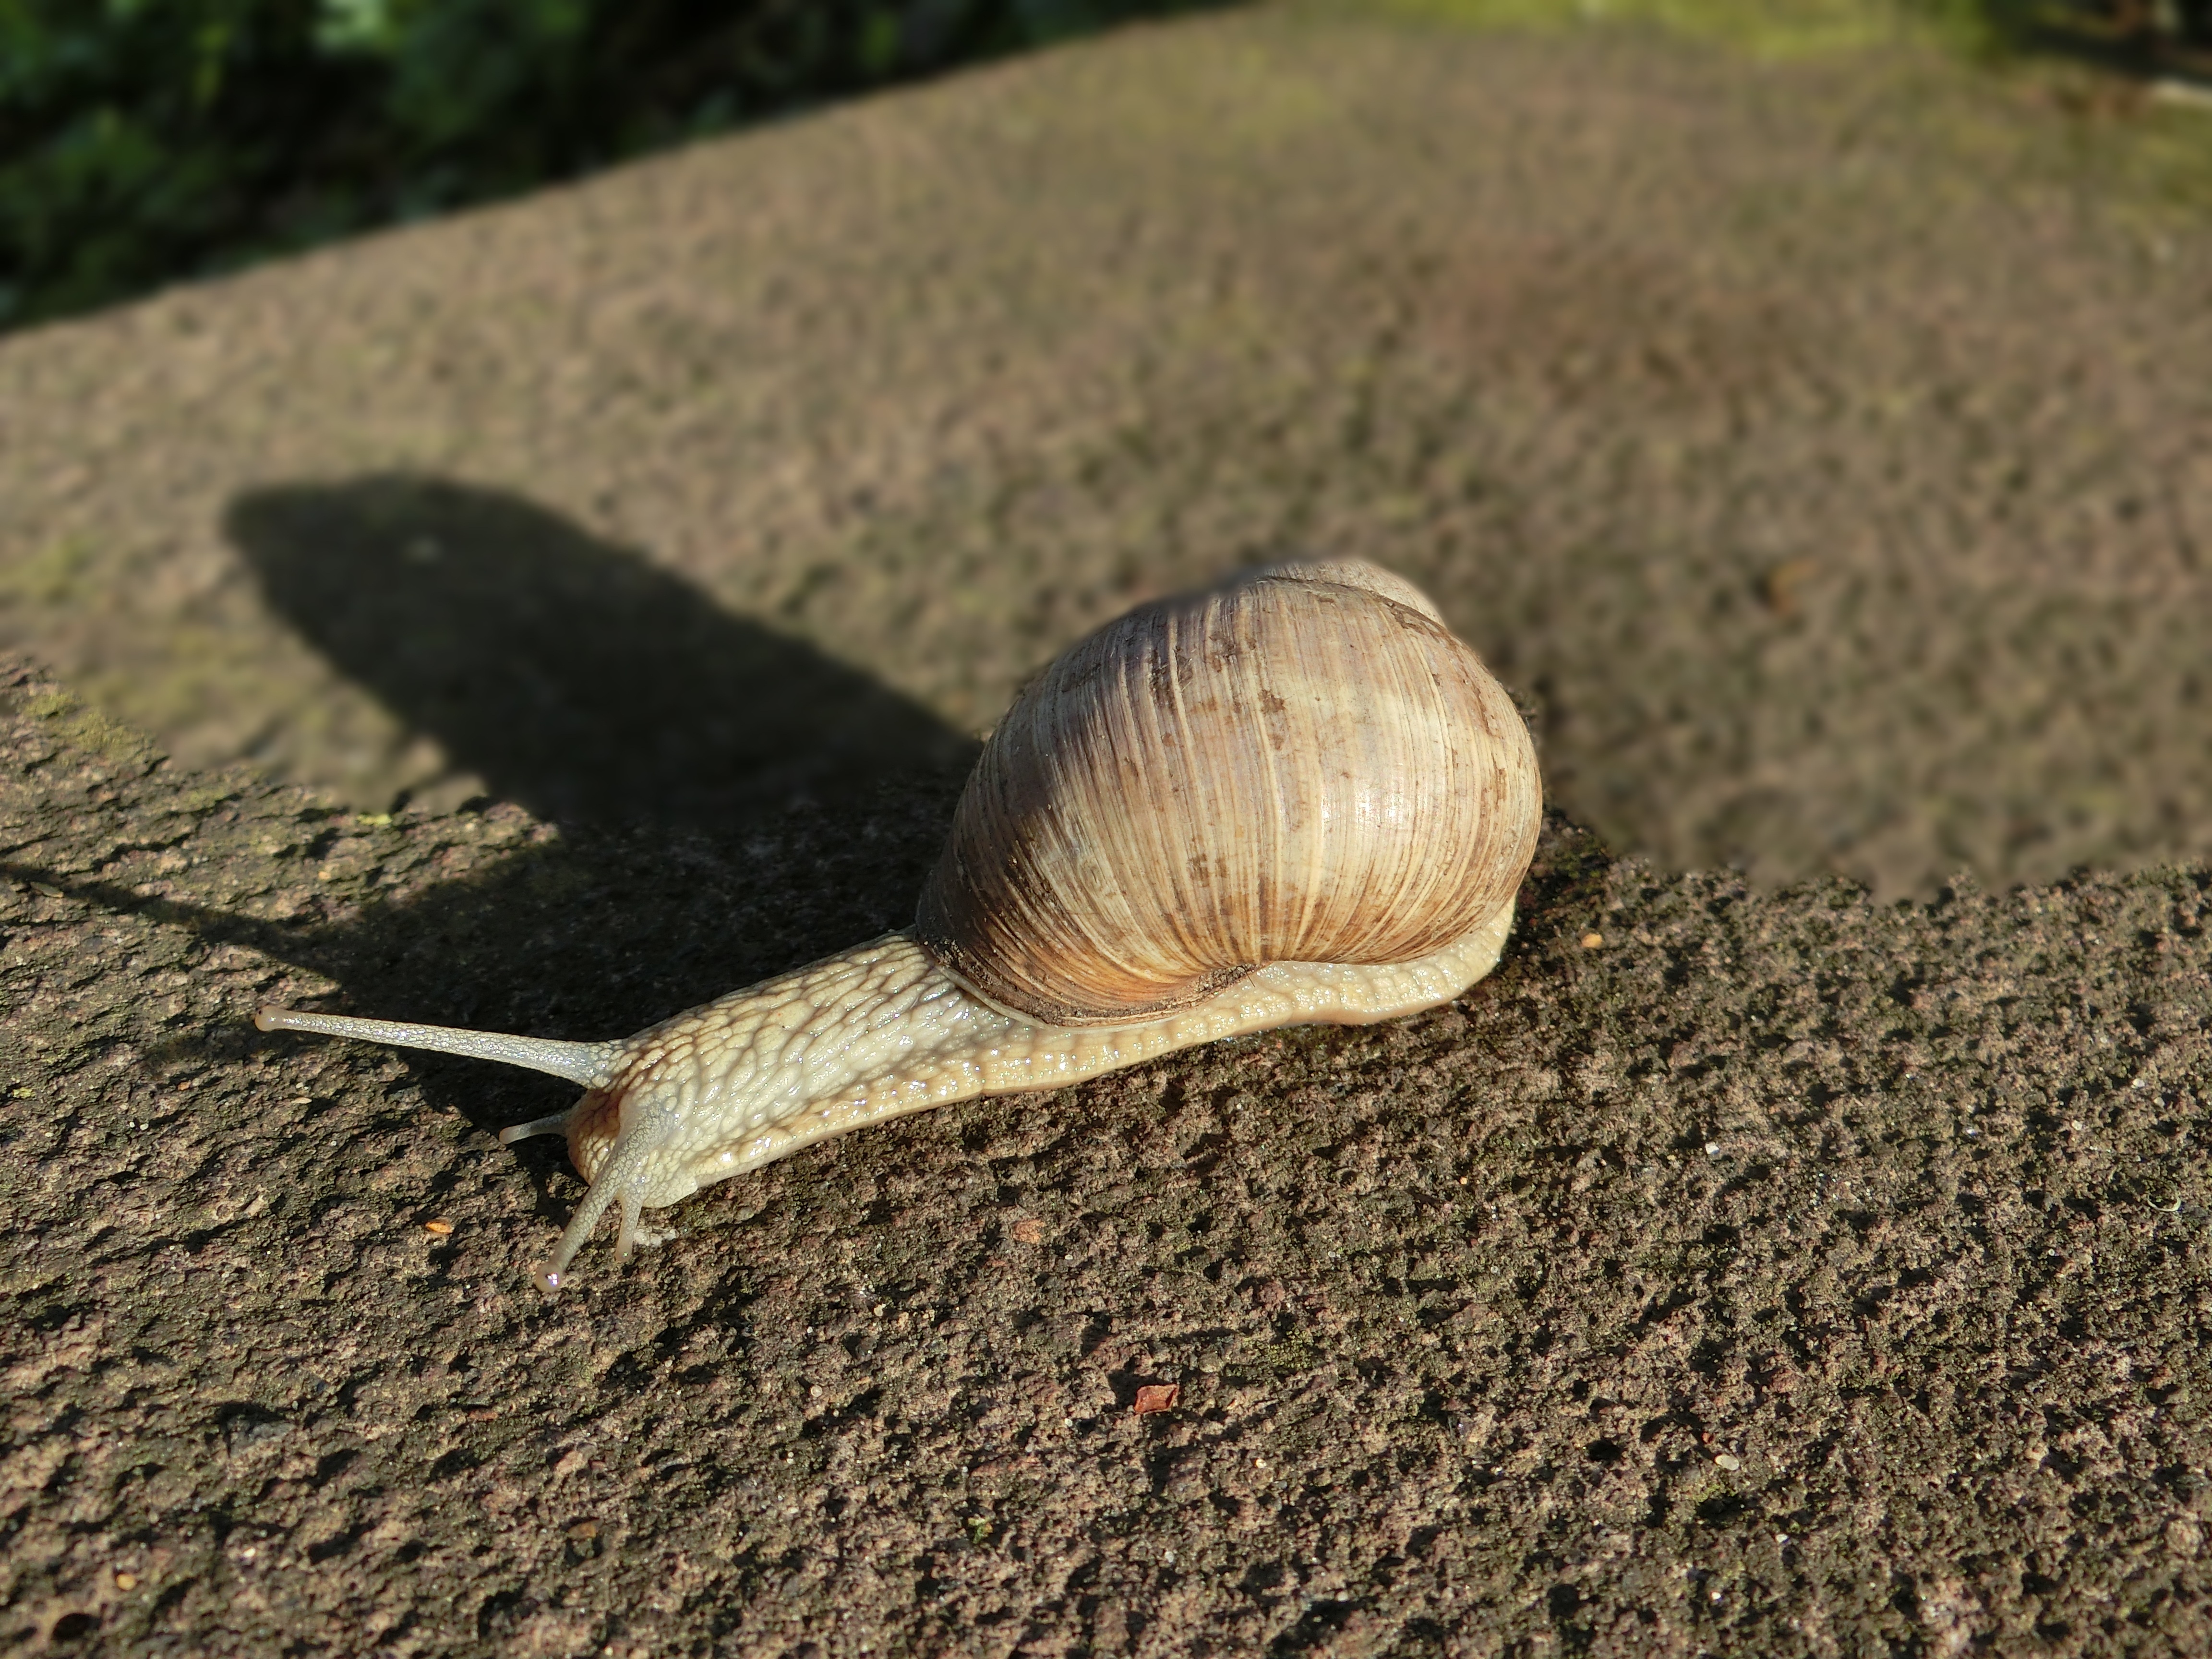
nature, sand, ground, animal, wildlife, macro, soil, reptile, fauna, shell, invertebrate, snail, molluscs, macro photography, slowly, snail shell, sea snail, snails and slugs